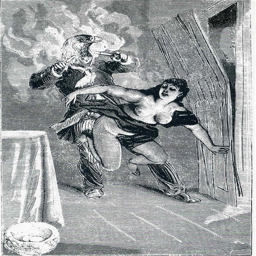
illustration toa week of kindness